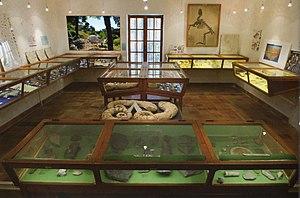
Salle du Musée des fossiles Victor Zaneboni de Tourtour, dessin Photoshop d'après la photo et avec l'accord de Brice Delahoche, Henri Ferran et la ville de Tourtour
Le musée des fossiles « Victor Zaneboni » de Tourtour est un établissement public municipal, dépendant de la commune de Tourtour. C'est un établissement recevant du public dont les collections sont composées de plus de 1 000 objets et spécimens de roches et fossiles du haut-Var. Elles ont été en grande partie constituées puis léguées à la commune par l'érudit local Victor Zaneboni, et enrichies par la suite par d'autres apports et dons et acquisitions.